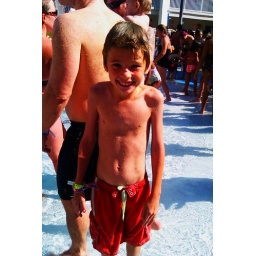
Colin with green slime after they dumped slime in the water park